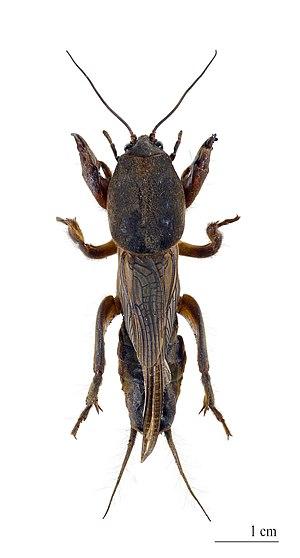
Courtilière - Mâle - Vue dorsale Localité: Castelnau-de-Brassac, Tarn, France Muséum de Toulouse
Les Gryllotalpidae sont une famille d'Orthoptera ensifères, plus communément appelés Courtilières ou Taupes-grillons.
Gryllotalpa gryllotalpa, la courtilière commune, ou taupette ou simplement Courtilière est une espèce d'insectes orthoptères de la famille des Gryllotalpidae, originaire d'Europe occidentale.
Gryllotalpa est un genre d'insectes orthoptères de la famille des Gryllotalpidae.